History of the Philadelphia 76ers

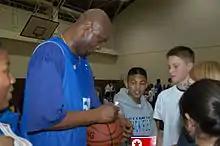
Philadelphia-born Joe Bryant was a first round draft pick who played for the 76ers between 1975 and 1979.

The bottom fell out in the 1972–73 season. Ramsay left for the expansion Buffalo Braves, but the Sixers had trouble finding a replacement; Al McGuire and Adolph Rupp turned them down. Kosloff was so desperate for a replacement that he took out an ad in "The Philadelphia Inquirer." It was answered by Roy Rubin, longtime head coach at Long Island University. For all intents and purposes, the season ended when Cunningham bolted to the ABA on the same day Rubin was introduced as head coach. This left the Sixers with a roster of Greer–the last former Syracuse National still on the team, and the only holdover from the 1967 champions–and little else. The 76ers lost their first 15 games of the season, and a few months later set a then-record 20-game losing streak in a single season. Their record following the 20-game losing streak was 4–58, and the team at that point had just lost 34 of 35 games. The 76ers finished the season with a 9–73 record, leading the skeptical Philadelphia press to call them the "Nine and 73-ers". Rubin was fired after 51 games and a 4–47 record; it would be his only NBA coaching job. He was succeeded by player-coach Kevin Loughery, who went 5-26 the rest of the way. The 76ers finished an NBA-record 59 games behind the Atlantic Division champion Boston Celtics. The nine wins by the 1972–73 squad are the fourth fewest in NBA history, and remains the fewest for a full 82-game season. The 73 losses, although threatened several times, remain the all-time low-water mark for any NBA franchise. The 76ers' 0.110 winning percentage was a record worst at the time, and is still the second lowest in NBA history. This record was broken by the 2011–2012 Charlotte Bobcats, who finished 7-59 (.106) in a season shortened due to a lockout. Only six years after fielding one of the best teams in NBA history, the Sixers fielded what is widely considered to be the worst team ever to take the court in NBA history.